Mikawa-Anjō Station

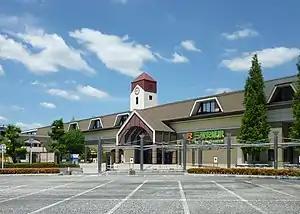
Mikawa-Anjō Station, August 2017

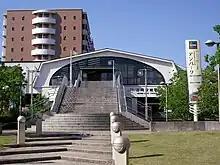
Tokaidō Main Line south gate

Mikawa-Anjō Station is located at the intersection of two railway lines, Tokaido Shinkansen and Tōkaidō Main Line, and is located from the starting point of the line at Tokyo Station. The station's location, Anjō is nicknamed the "Japanese Denmark".